Prussian Lithuanians

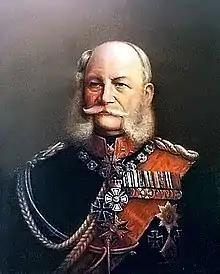
The 7th stanza of "Lietuvininks we are born" was dedicated to German Emperor Wilhelm I

The territory where Prussian Lithuanians lived in ancient times was inhabited by the Old Prussian, Skalvian and Curonian tribes. The area between the rivers Alle and Neman became almost uninhabited during the 13th-century Prussian Crusade and wars between the pagan Grand Duchy of Lithuania and the Teutonic Order. This uninhabited area was named "the wilderness" in chronicles. Local tribes were resettled, either voluntarily or by force, in the Monastic State of the Teutonic Knights and in the Grand Duchy of Lithuania. After the 1422 Treaty of Melno, a stable border between the two states was established. Better living conditions in the Monastic State of the Teutonic Knights attracted many Lithuanians and Samogitians to settle there. Masurians and Curonians began moving into Prussia around the same time.